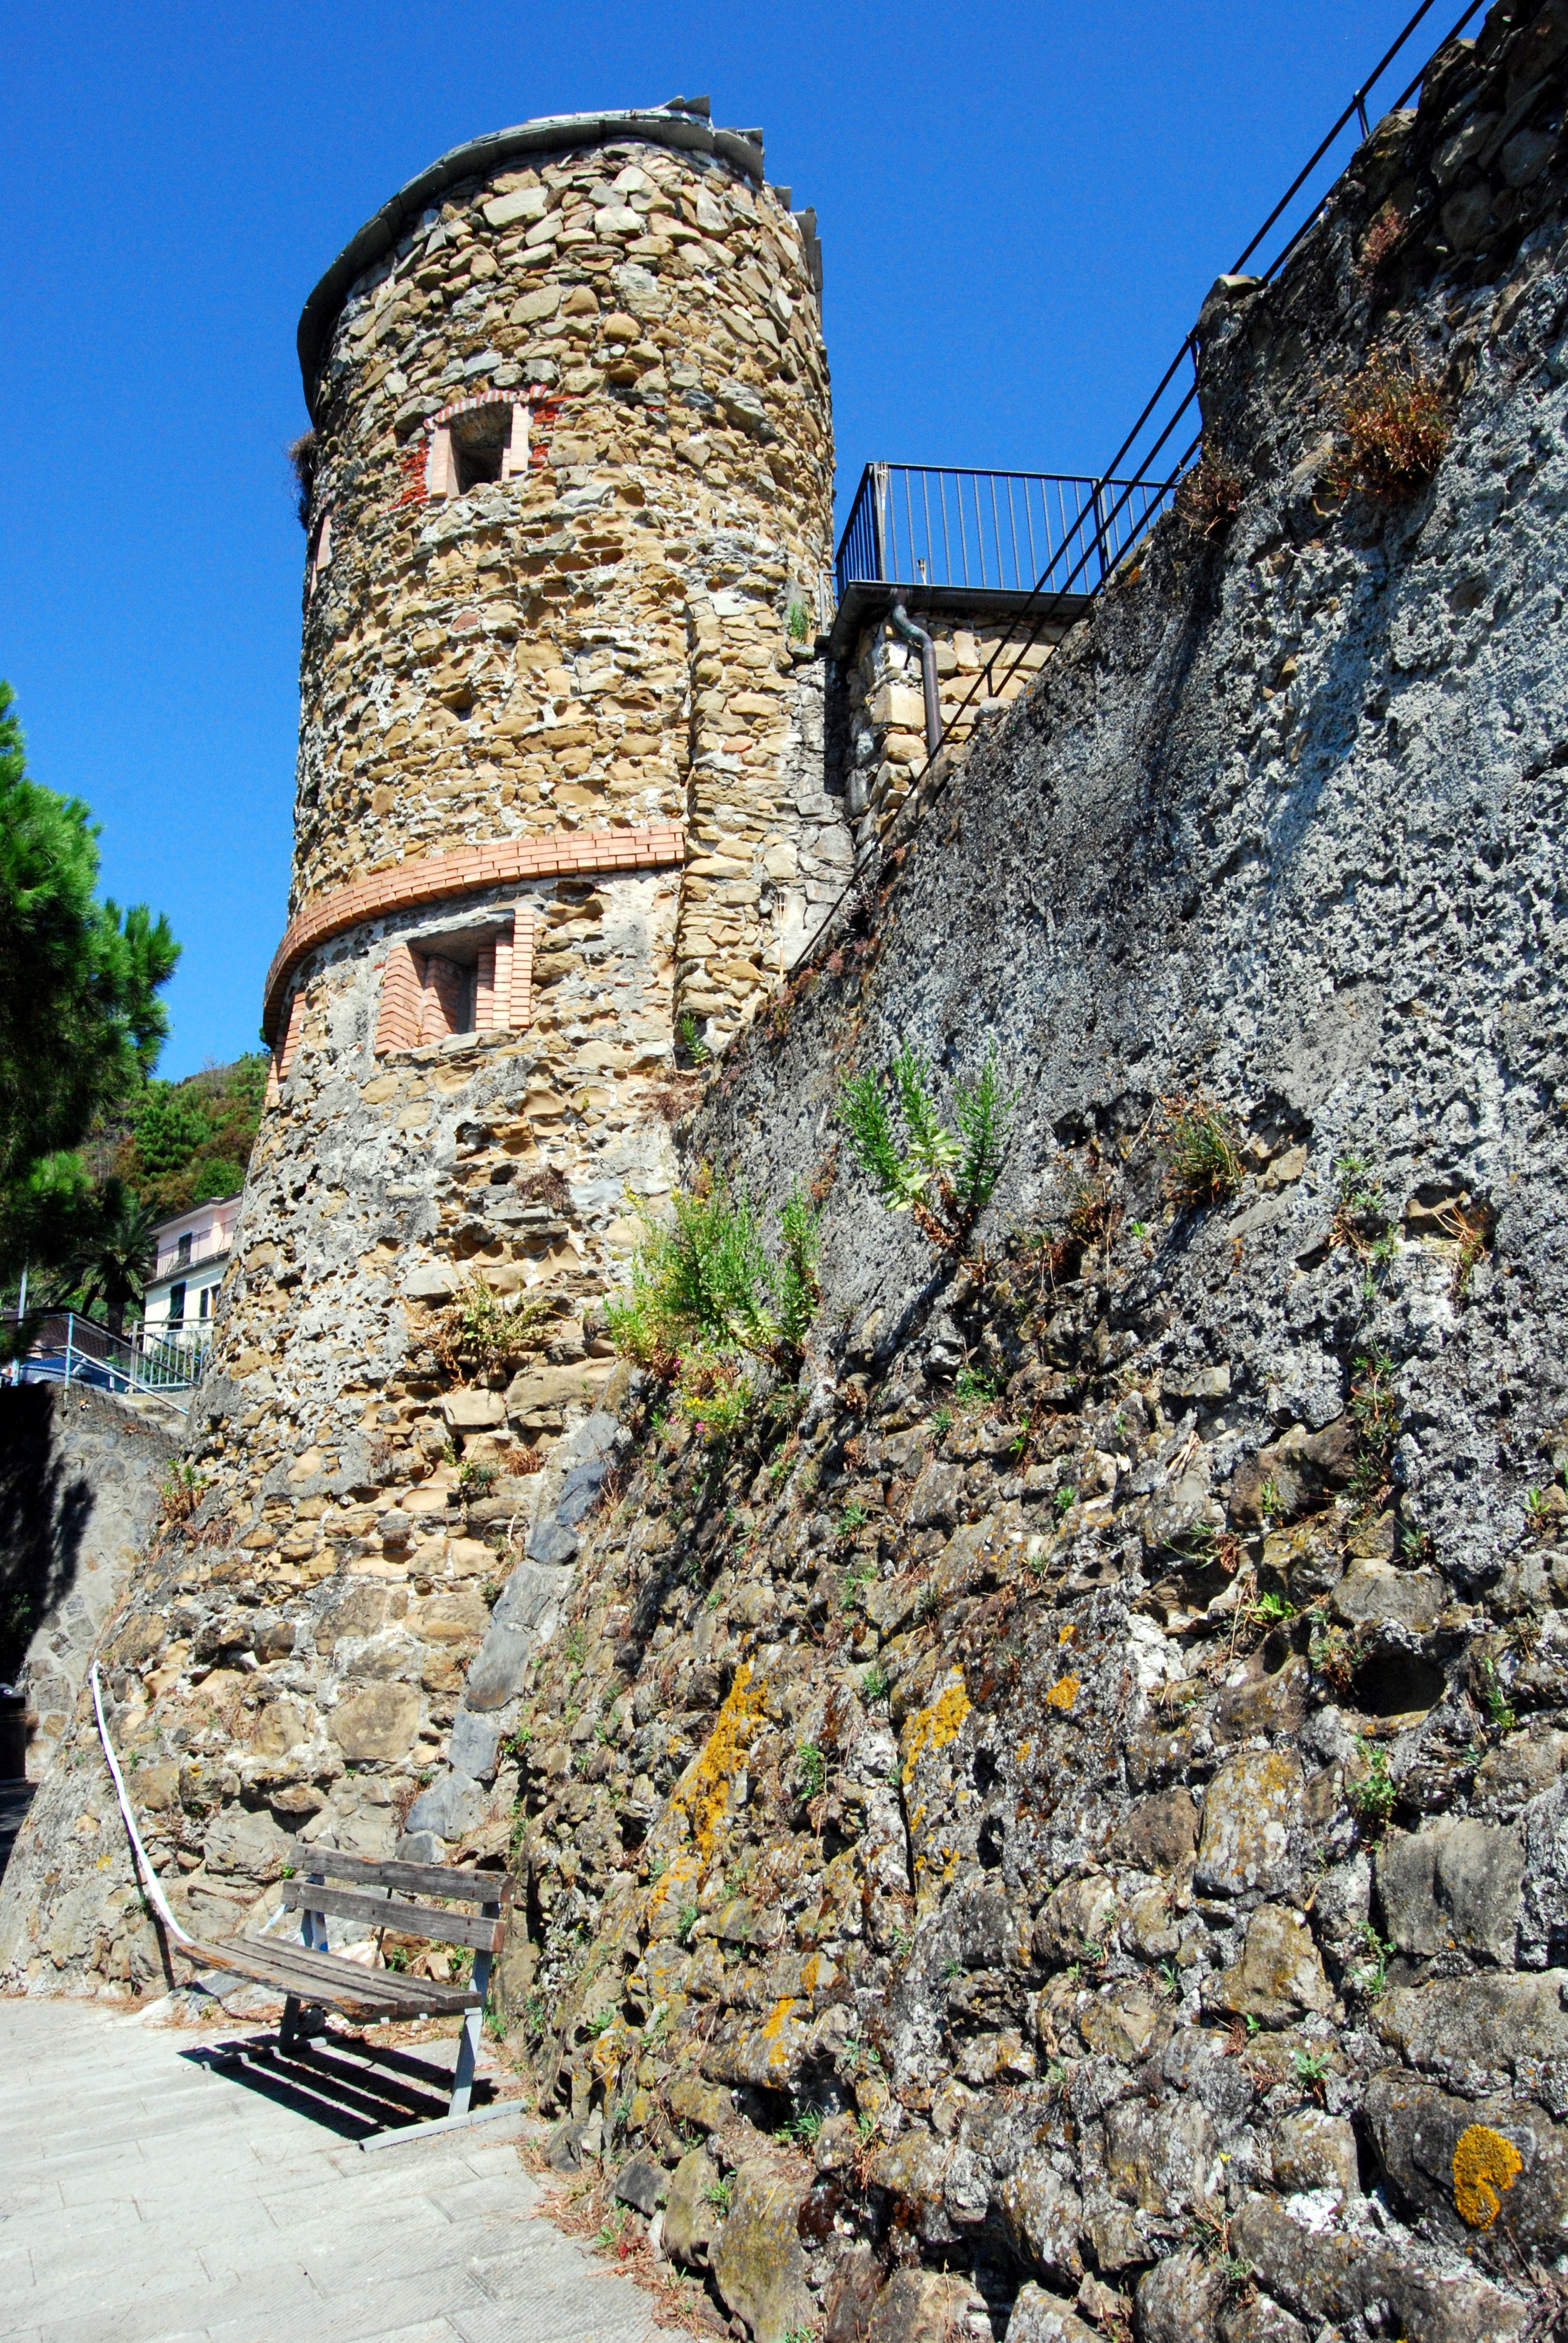
rock, town, building, wall, stone, village, cliff, tower, castle, fortification, terrain, place of worship, medieval, ruins, monastery, torre, cinque terre, riomaggiore, ancient history